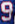
Number: 9